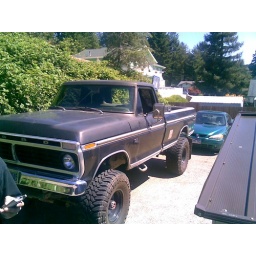
Bill's Truck, my car in the back ground